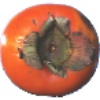
Label: Kaki 1